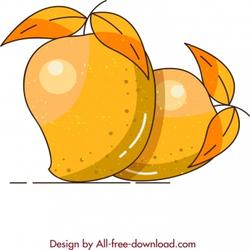
Label: Mango